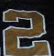
Number: 2